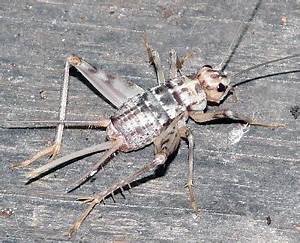
Label: ragno